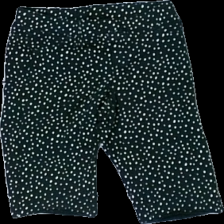
View: front
Type: Trousers
Category: Children
Brand: Lindex
Colors: Black, White
Material: 100% viscose
Pattern: Dots
Cut: Regular
Size: 116
Season: All
Price range: <50
Recommended usage: Reuse